Pithos

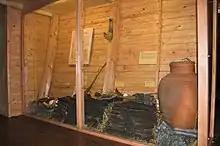
Uluburun ship pithos and other artifacts

The problem of handling large pithoi also raises questions of shipping. However, large pithoi are not found in the few shipwrecks of merchant vessels from the Bronze Age. In a recent study of the lading of the ship wrecked at Uluburun in the Late Bronze Age, Lin hypothesizes a cargo of about 20 tons, including 10 pithoi at 3.5 tons, or 0.35 tons each, if filled with fluid at about the density of water. The pithoi were not the chief cargo, which was 10 tons of copper ingots. The ship carried the load easily, with a draft of 1 m. The pithoi were comparatively light, with an estimated total mass of 2.7 tonnes. Not all contained liquid; a few were the first known packing crates, containing fine pottery. Fragments of lids were also found.